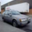
Label: automobile